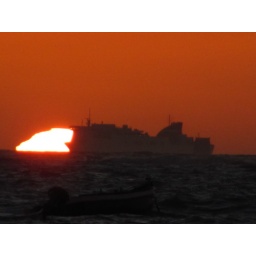
sunset in cadiz with a navy ship running by, maximum zoom